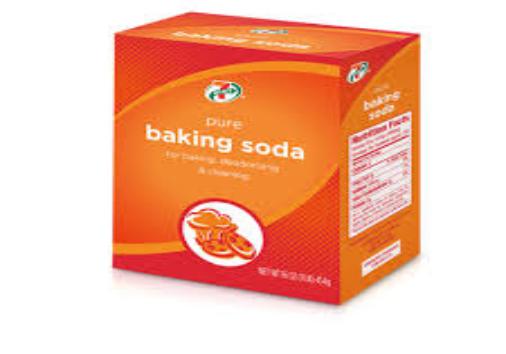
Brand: Bacon soda
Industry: Food